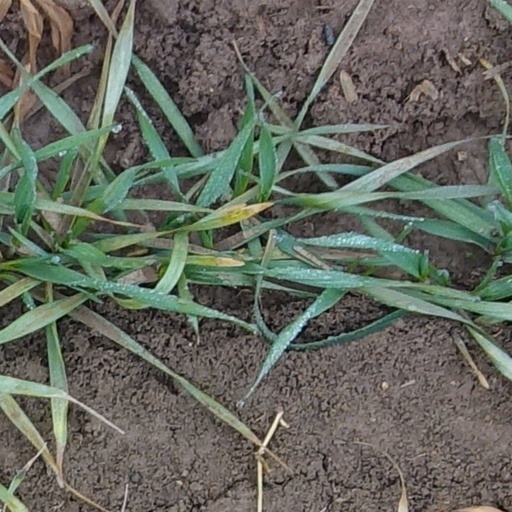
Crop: wheat